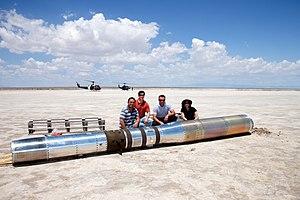
Le télescope High Resolution Coronal Imager est un télescope spatial, effectuant ses observations dans l'ultraviolet extrême, conçu pour prendre des images à haute résolution de la couronne solaire. Il est lancé le 11 juillet 2012 par une fusée-sonde Black Brant depuis White Sands Missile Range, au Nouveau-Mexique. D'une durée de vie initialement prévue de 620 secondes, il fonctionne 381 secondes. Le télescope effectue un vol suborbital, effectue ses observations puis est récupéré sur Terre, à White Sands Missile Range, après une rentrée freinée grâce à un parachute.